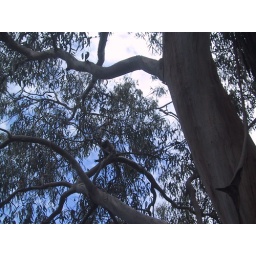
koala bear in a eucalyptus tree